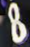
Number: 8